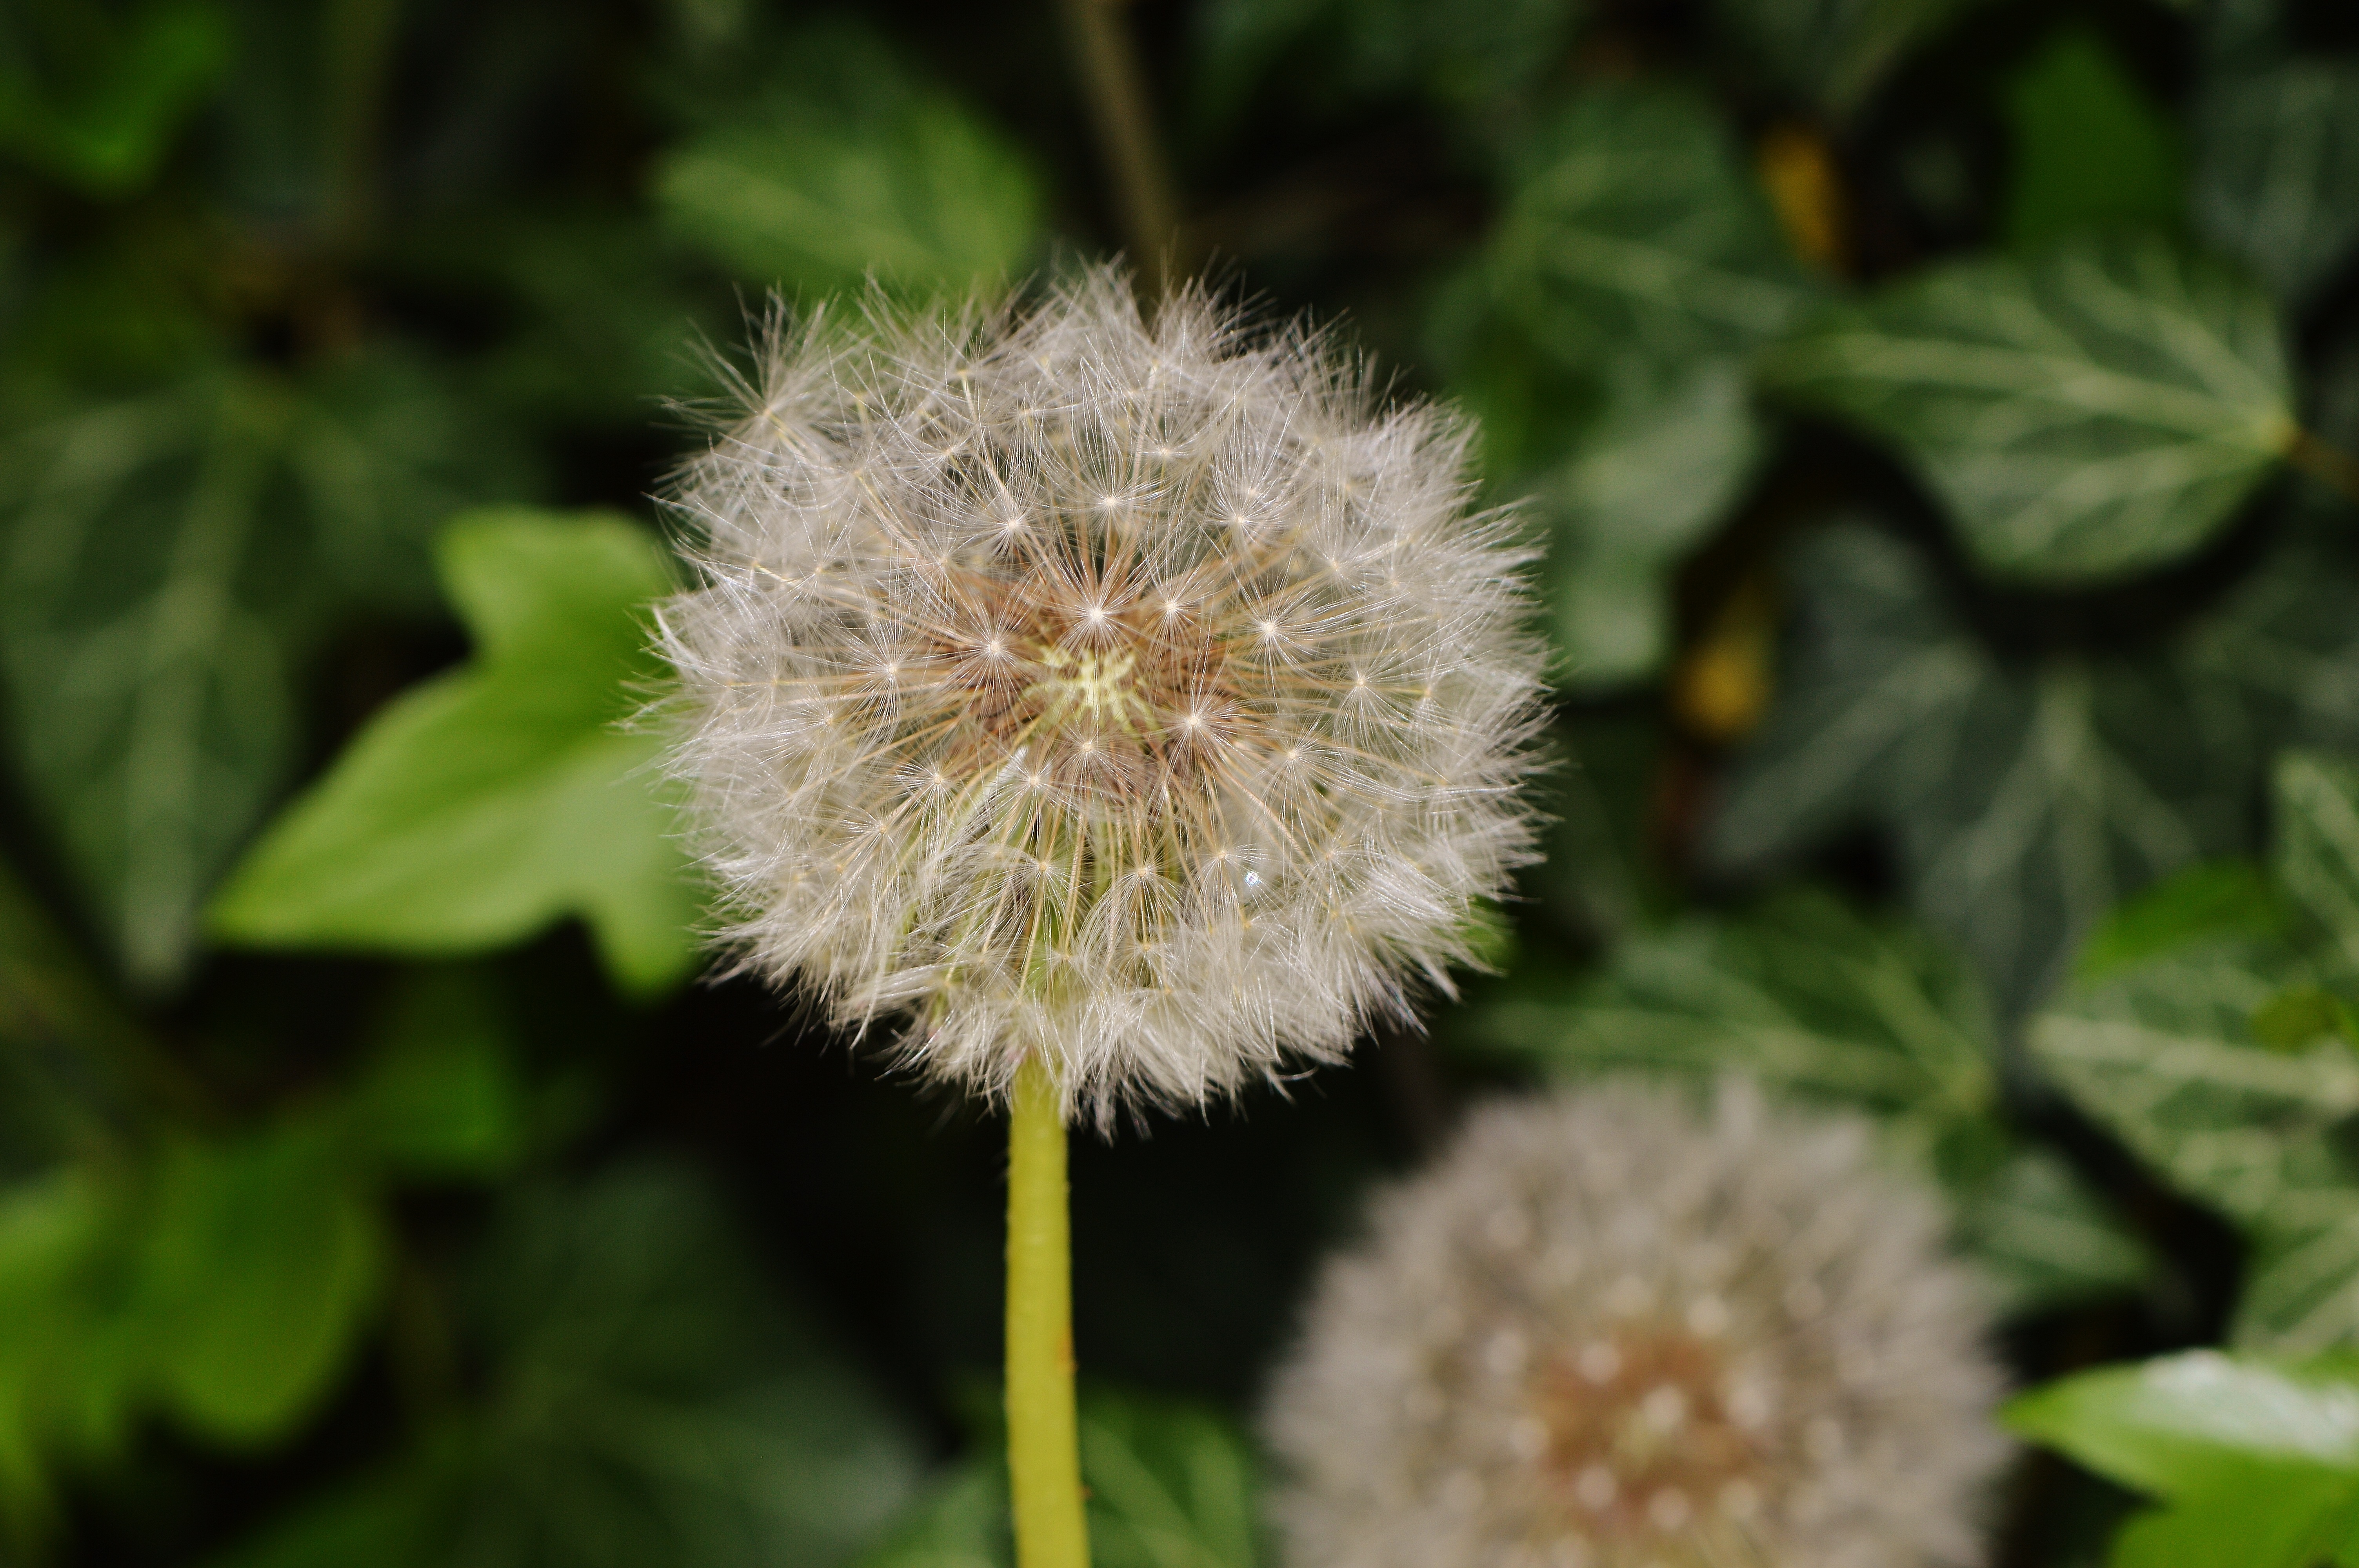
nature, plant, dandelion, flower, petal, produce, botany, close, flora, wild flower, wildflower, pointed flower, thistle, macro photography, flowering plant, daisy family, silybum, plant stem, land plant